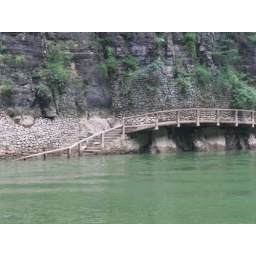
above the Yangtze, but will soon be covered with water as they flood the river to build the 3-gorges dam